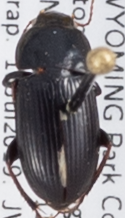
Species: Harpalus opacipennis
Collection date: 2019-07-10
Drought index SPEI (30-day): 0.47
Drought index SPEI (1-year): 0.2
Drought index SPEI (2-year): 1.28